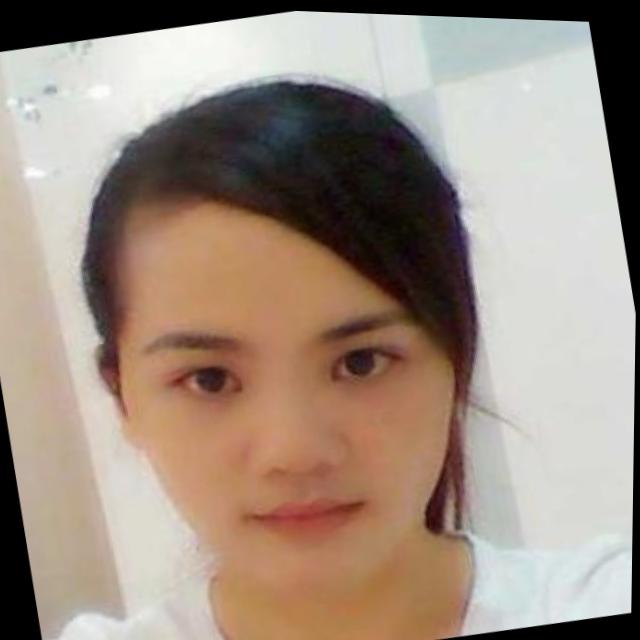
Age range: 21-44